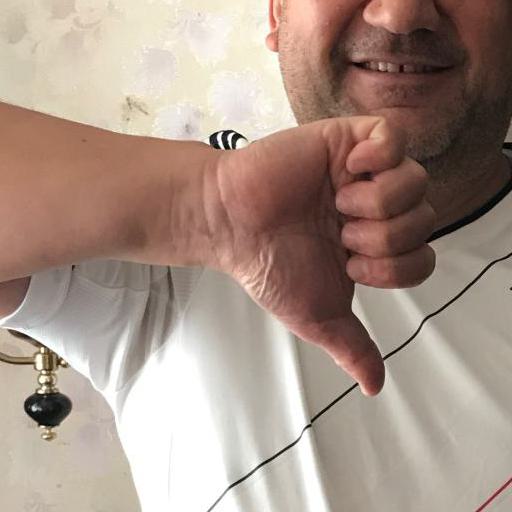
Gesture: dislike